Burg Neuhaus bei Stubenberg

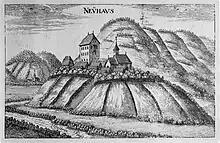
Vischer - the castle around 1670

The castle was constructed in the mid-14th century by the House of Stubenberg. Records from 1375 document the name "Hans from Neuhaus". Later, the Drachsler family and the counts of Wurmbrand owned the castle. The counts of Wurmbrand reinforced the castle as the Turks threatened the area. Administration of the castle was later relocated to Altschielleiten. Around 1800 the castle was destroyed almost totally by lightning.